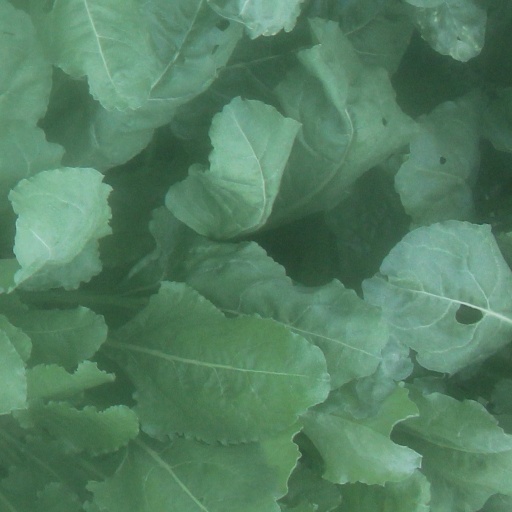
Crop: sugar beet